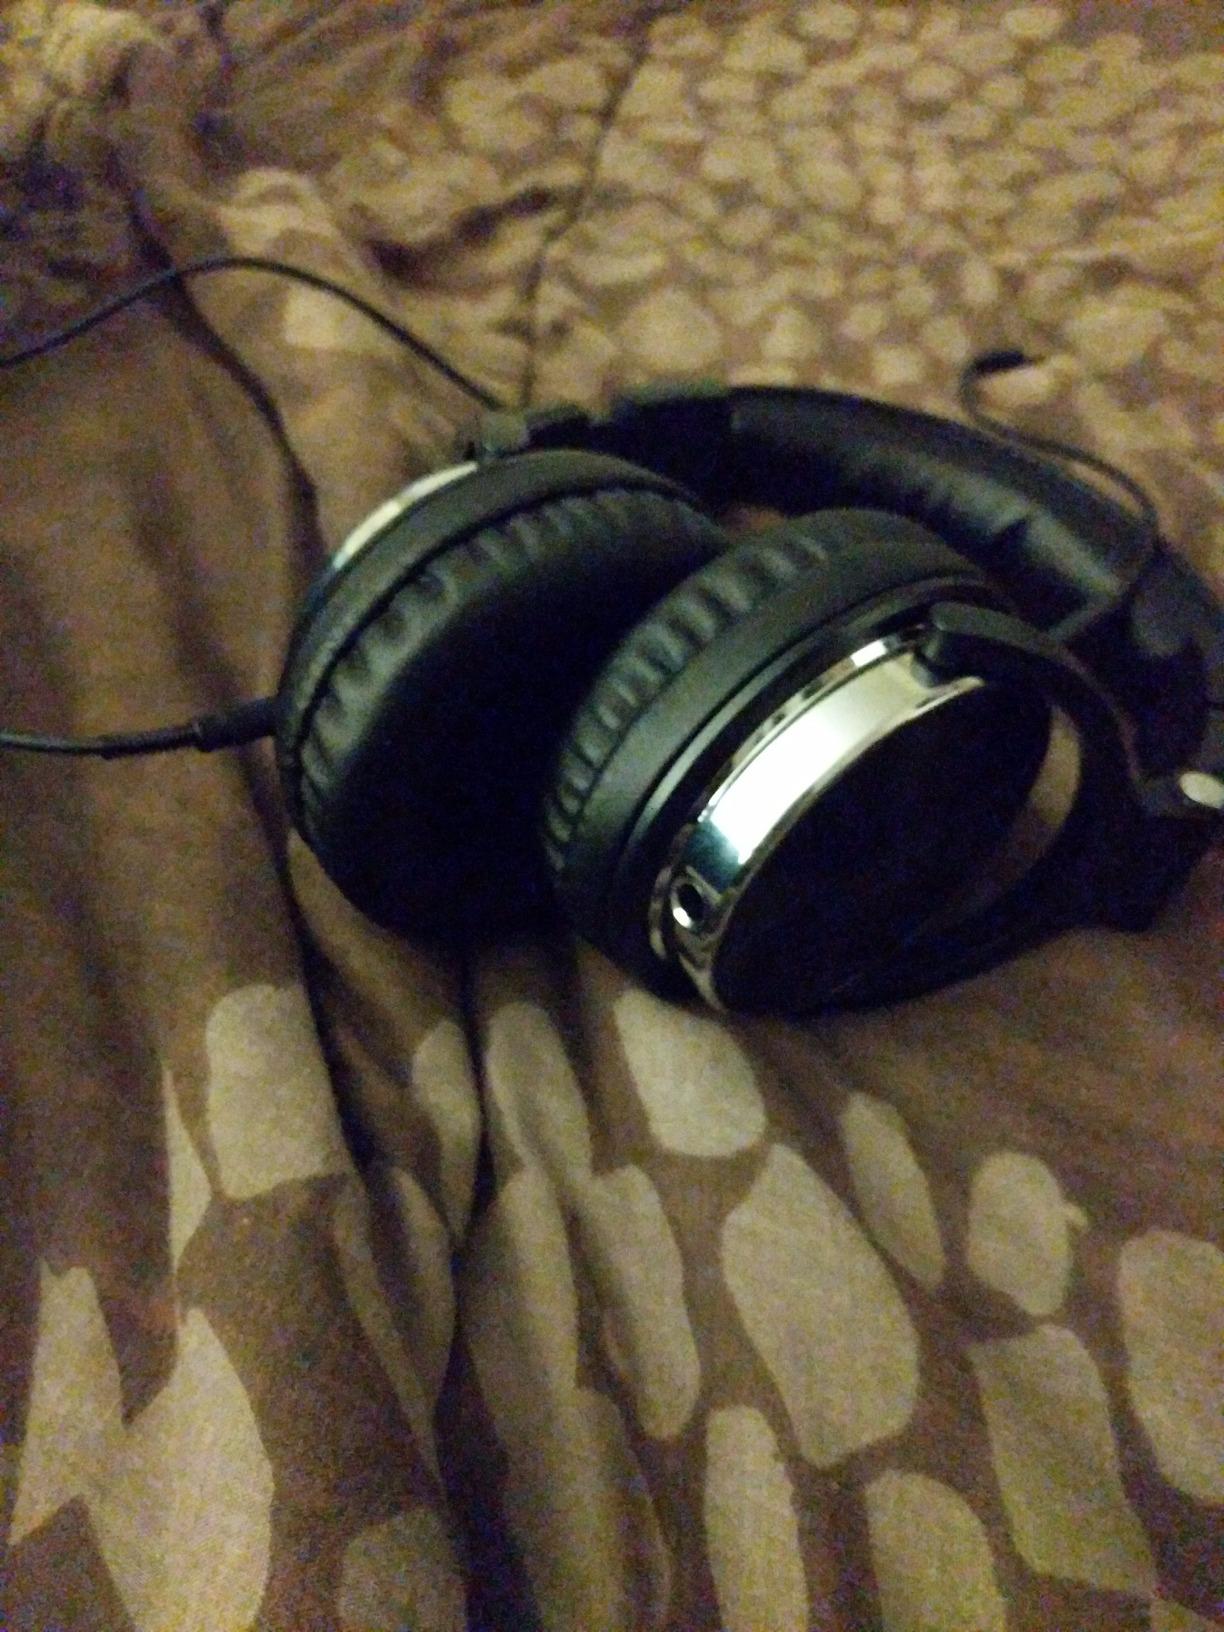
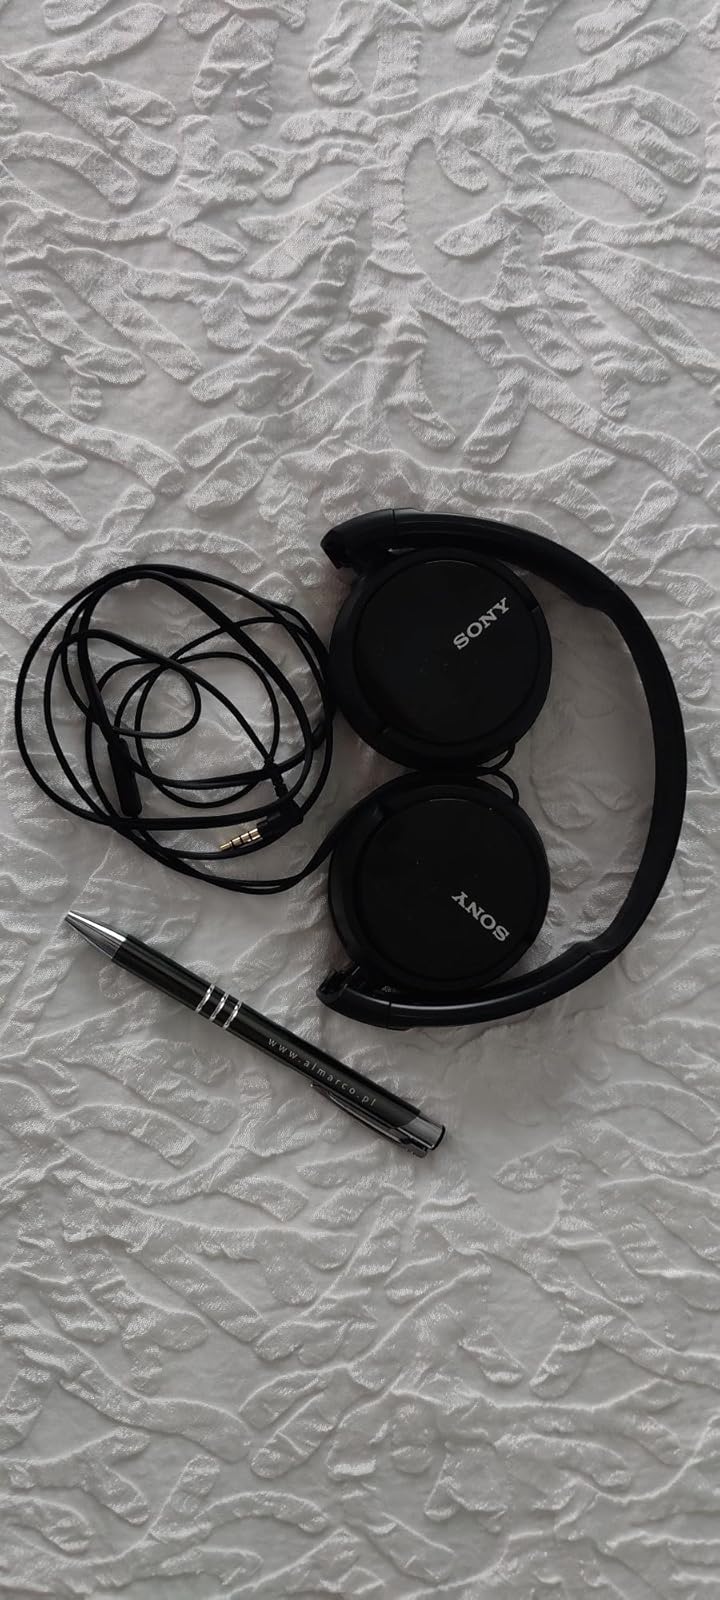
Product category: headphones
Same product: no